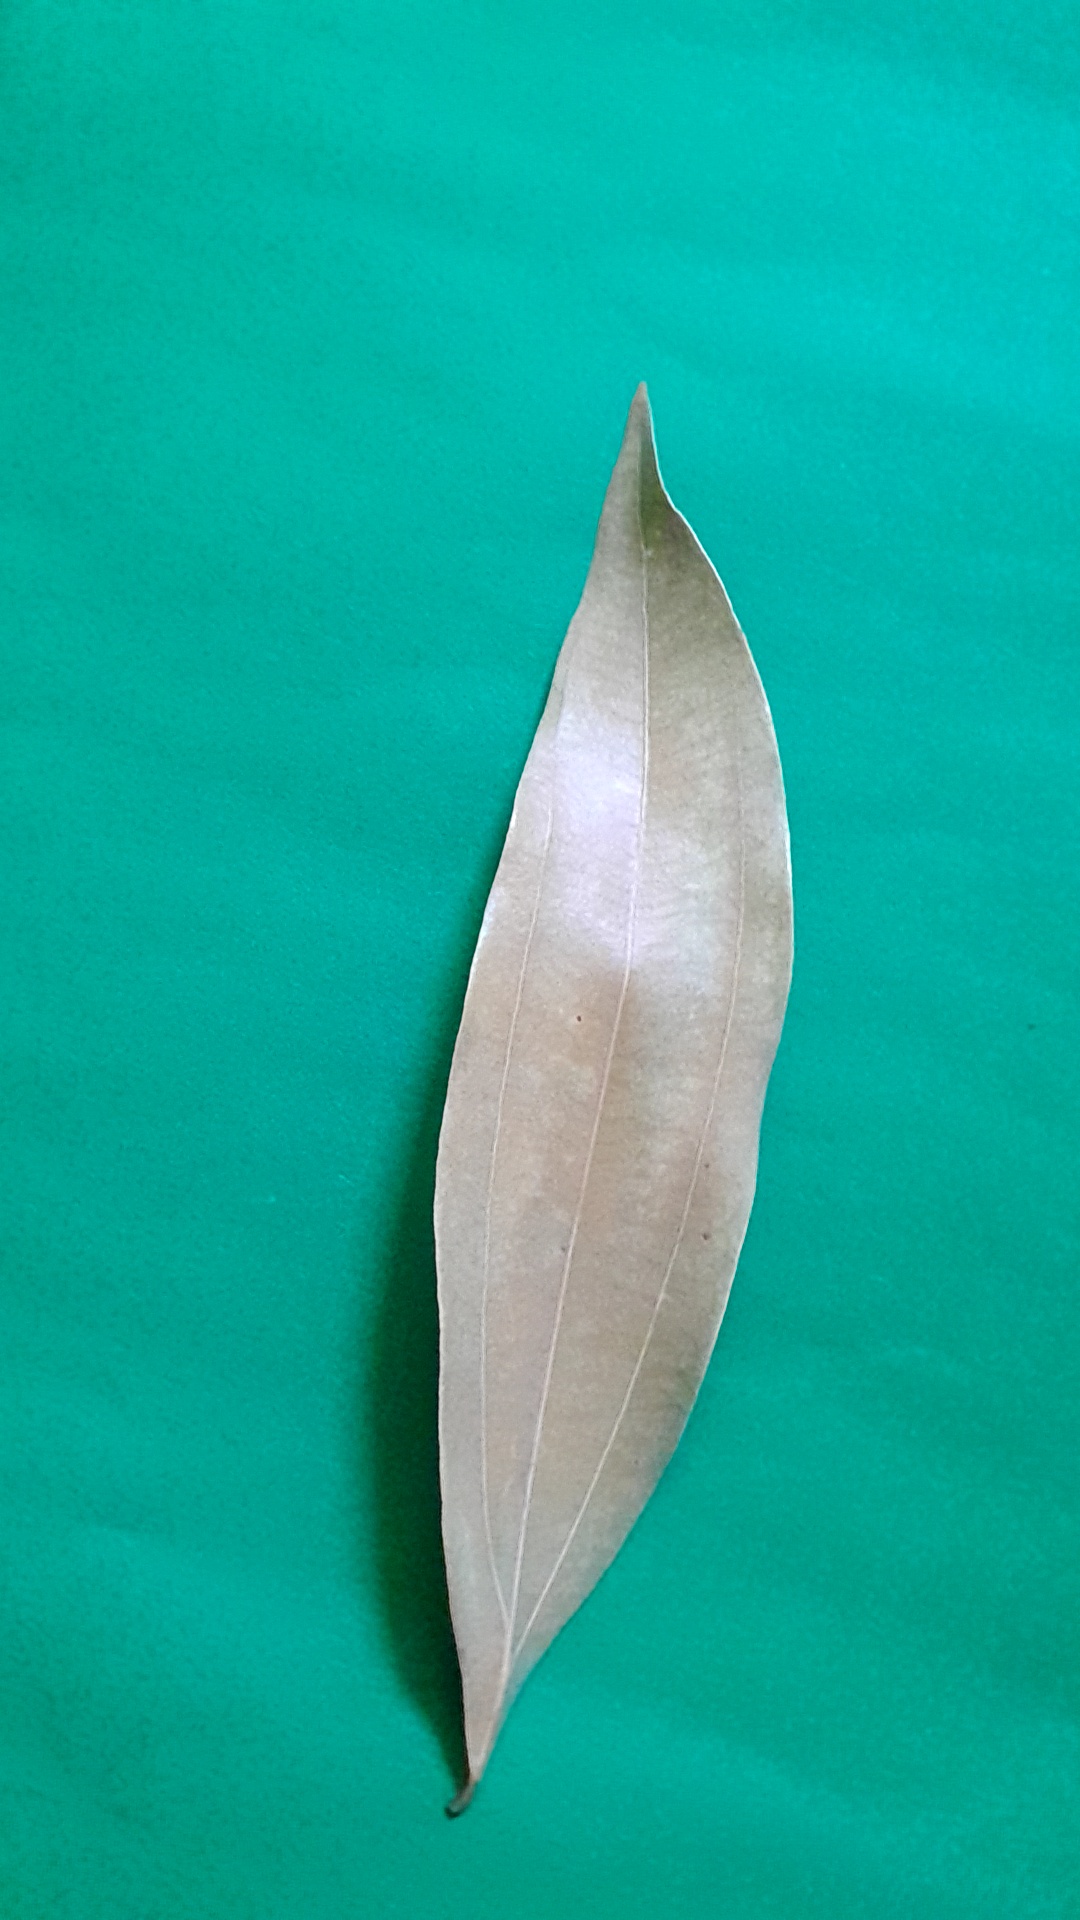
Label: Dry Leaf